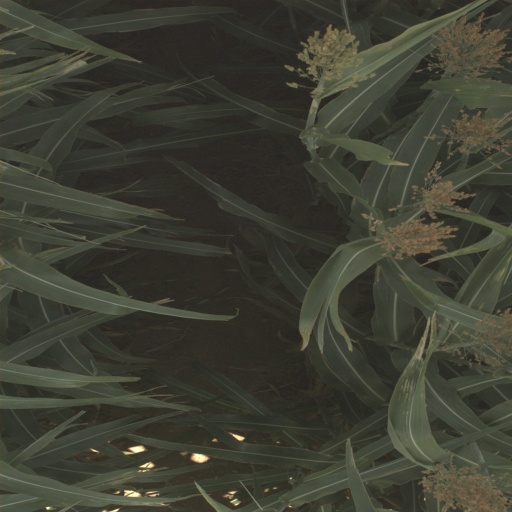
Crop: sorghum